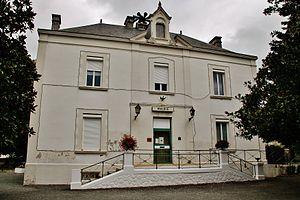
L'Île-d'Elle est une commune française située dans le département de la Vendée en région Pays de la Loire.